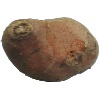
Label: potato_sweet